Palazzo Erizzo a San Martino

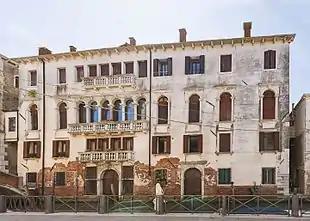
Palazzo Erizzo near Campo San Martino

The palace originally erected by the aristocratic Erizzo family, and was the birthplace of Francesco Erizzo, who became Doge in 1631 till his death in 1646. An elaborate tomb for this Doge was built in the church of San Martino, whose apse stands across the Rio della Ca' en Duo. During this Doge's rule, the palace underwent some reconstruction by Baroque architect, Mattia Carneri, of the School of Longhena, but retains its more ancient, asymmetric Gothic-Byzantine decoration in the balconies and windows.